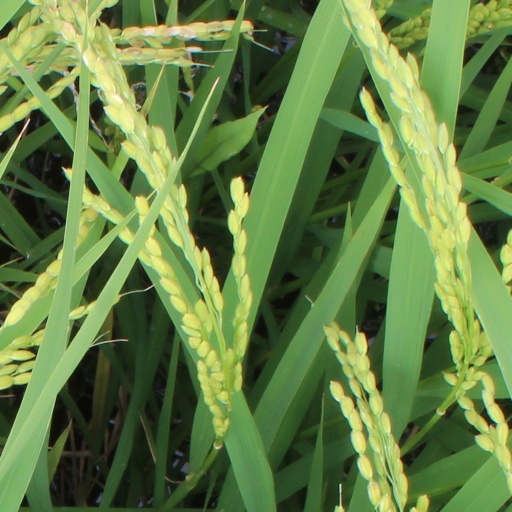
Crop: rice